Nemencha

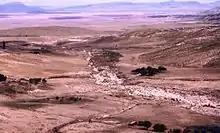
Nemechas Plateau.

According to Nemencha traditions, they are from the Jebel Cherchar, from where they were expelled in the Middle Ages by the Beni Barbar who still occupy the Wadi Bedjer of Zawiya to Ciar. They are as divided into four groups that speak the same dialect of Arabic. Their main village is Taberdga.